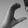
ASL letter: C